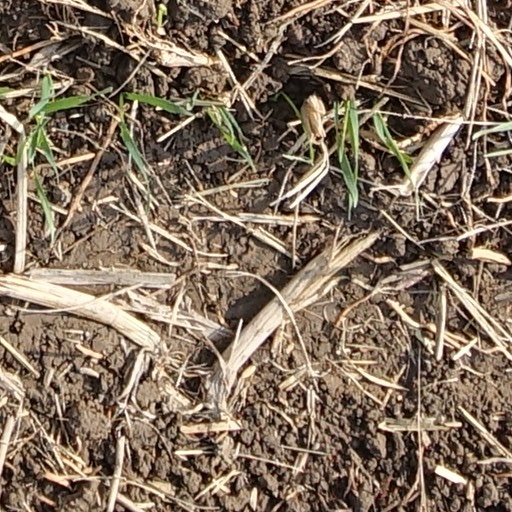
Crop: wheat